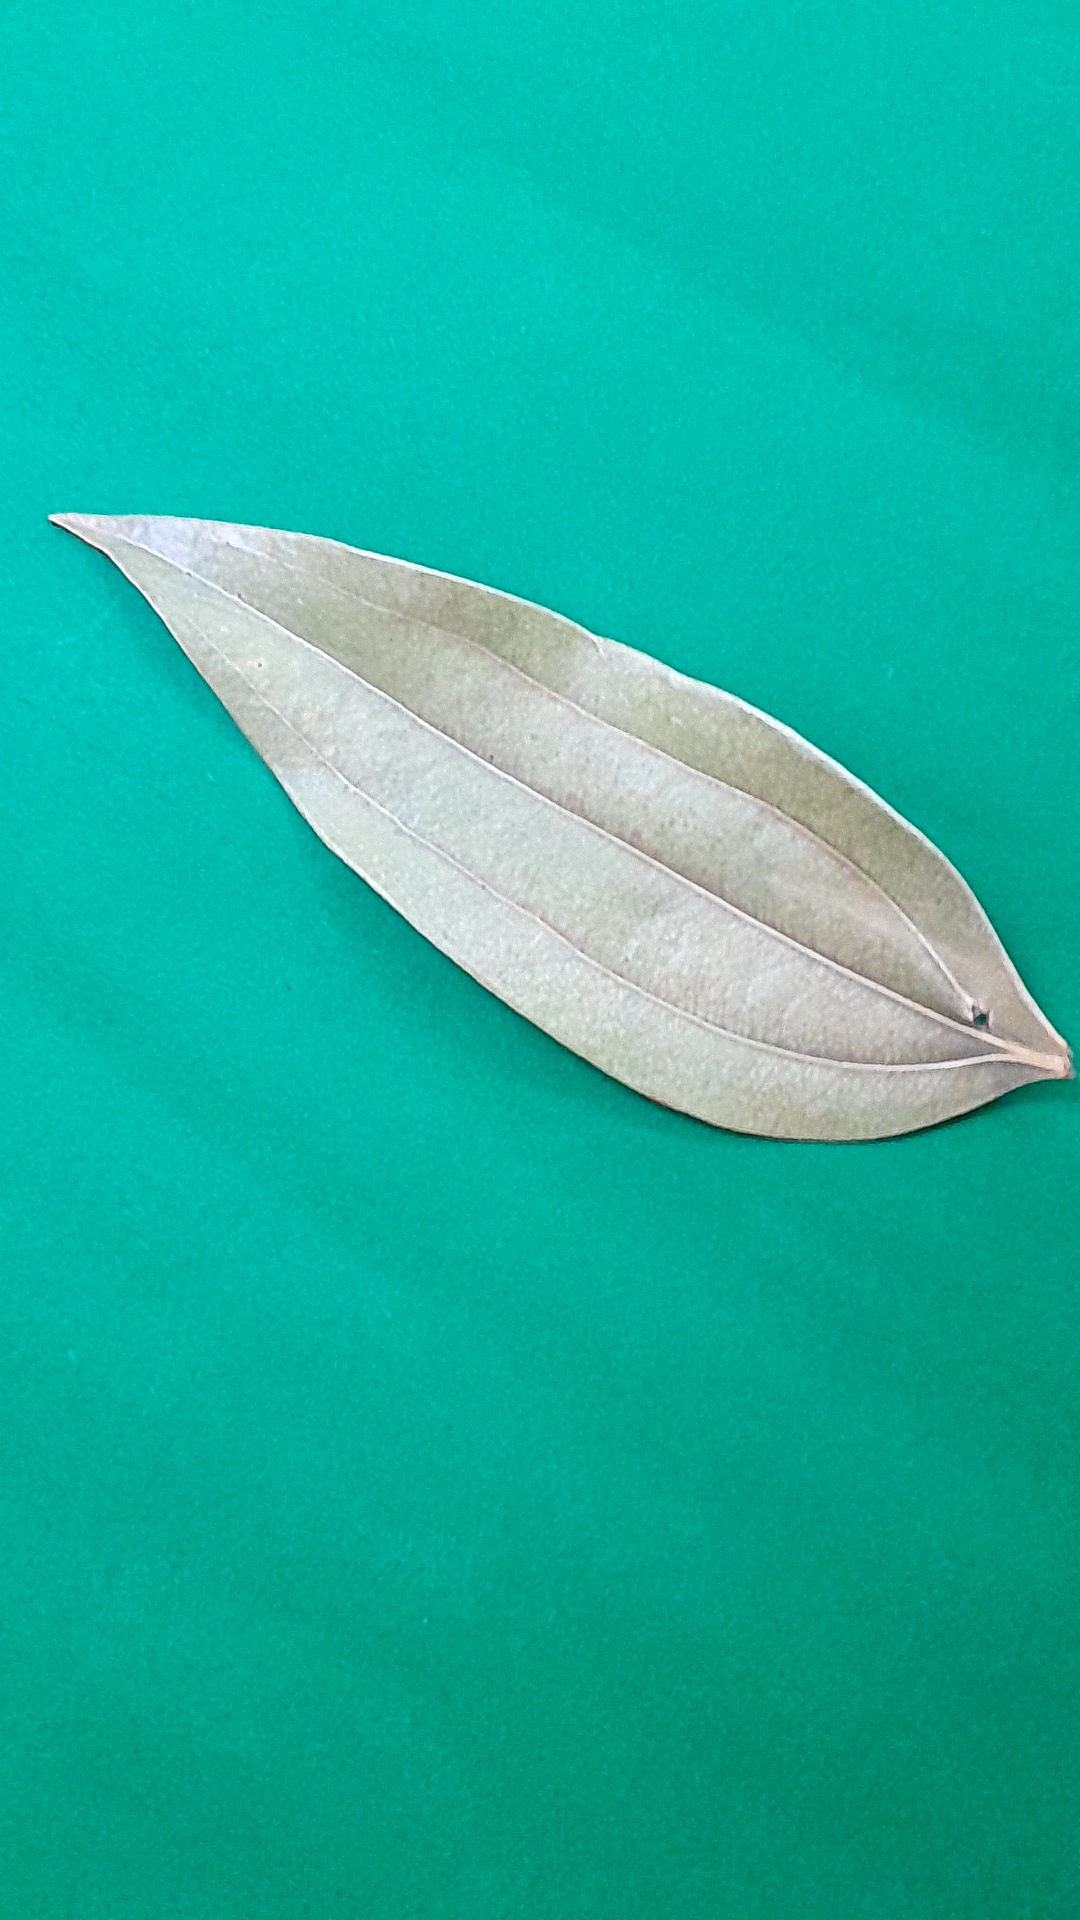
Label: Dry Leaf